Vein

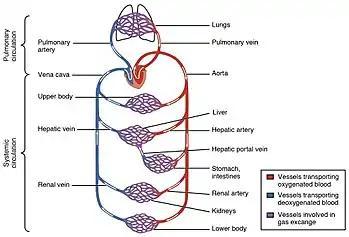
Diagram showing venous blood flow from capillary beds in some specific locations including the lungs, liver, and kidneys

There are some separate parallel systemic circulatory routes that supply specific regions, and organs. They include the coronary circulation, the cerebral circulation, the bronchial circulation, and the renal circulation.